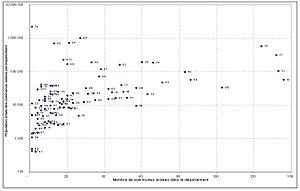
Représentation des départements selon le nombre et la population des communes n’appartenant pas à un EPCI à fiscalité propre au 1er janvier 2009.
La réforme des collectivités territoriales est une réforme structurelle de l’organisation territoriale française engagée par le président de la République Nicolas Sarkozy en 2008. Elle s'est traduite par un ensemble de lois dont la loi principale est la loi nᵒ 2010-1563 du 16 décembre 2010, dite précisément « de réforme des collectivités territoriales ».